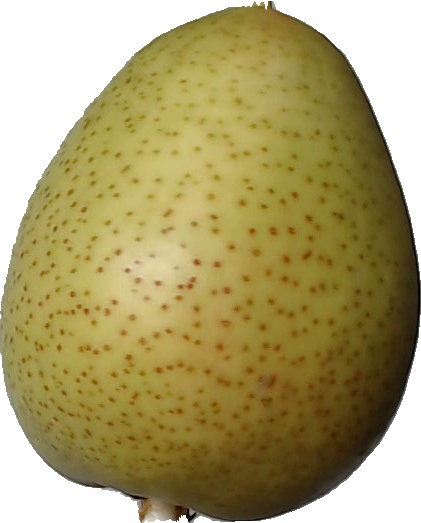
Label: pear_1